Márton Fucsovics

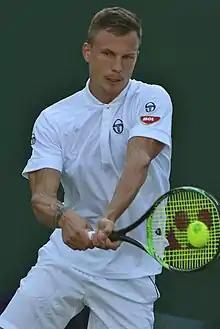
Fucsovics at the 2019 Wimbledon Championships

Fucsovics started his 2019 season at the Qatar ExxonMobil Open. He lost in the second round to world No. 1 and two-time champion, Novak Djokovic. Seeded seventh at the Sydney International, he was defeated in the second round by Australian John Millman. Ranked 38 at the Australian Open, he lost in the second round to 11th seed and world No. 12, Borna Ćorić.